USS Silversides (SS-236)

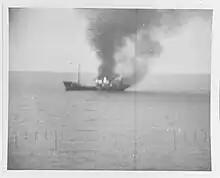
Photo of Japanese ship attacked and damaged by USS "Silversides" on 14 October 1942

"Silversides" departed Brisbane on 17 December 1942 and set course for New Ireland for her fourth war patrol. While far out at sea on the night of 22 December, the submarine's medical orderly, Pharmacist’s Mate First Class Thomas Moore, performed a successful emergency appendectomy on Fireman Second Class George Platter, using ether as anesthesia and rudimentary tools primarily fashioned from kitchen utensils. With the operation over at 3:00 on 23 December, the submarine surfaced only to be immediately forced down by a Japanese destroyer and compelled to endure a severe depth charge attack. Thinking herself safe, "Silversides" surfaced only to find the destroyer still there. Additionally, a Japanese airplane had arrived on the scene and proceeded to drop three bombs on the submarine, severely damaging her bow planes and causing them to lock on full dive. "Silversides" managed to level off just short of crush depth and eventually evaded the enemy ship before surfacing to recharge her batteries and effect emergency repairs.